Saitobaru Kofun Cluster

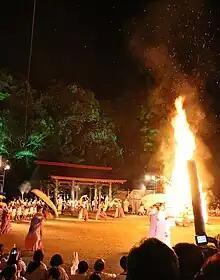
Dance at the festival

There is an annual festival in november dedicated to the Kofun cluster. It is held every November and features a torchlight procession of several hundred people marching along the Kiki no Michi. It aims to celebrate the mythical past of the region and the tombs.